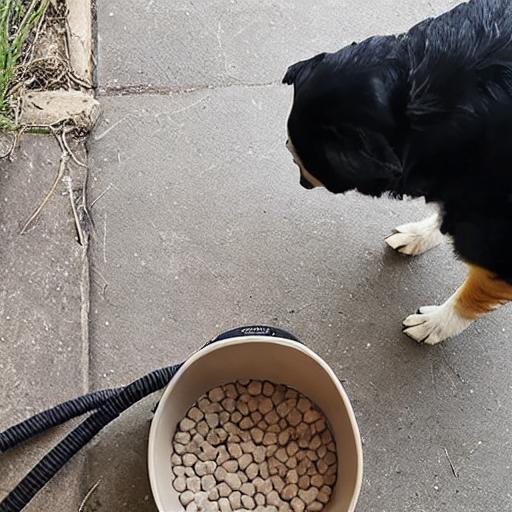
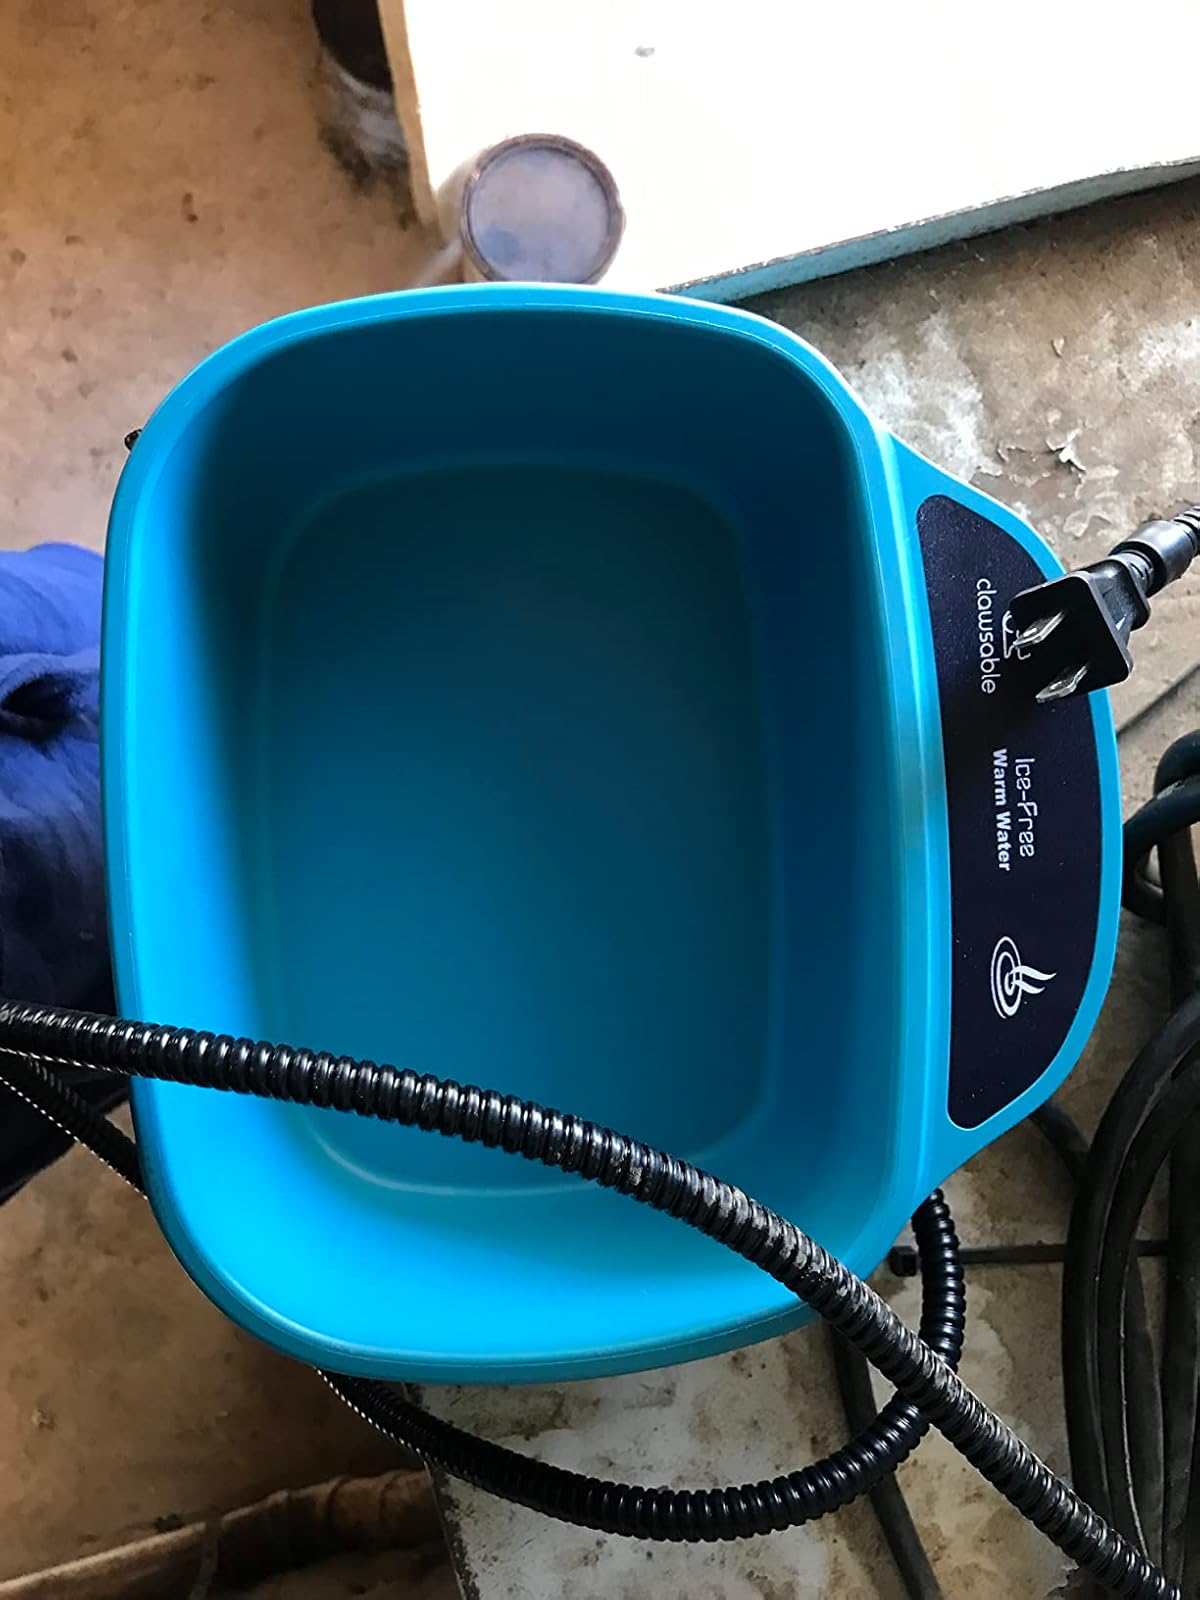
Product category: items_bowl
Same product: no